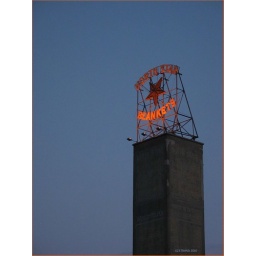
Old sign on a building near the Guthrie Theatre.